Packet analyzer

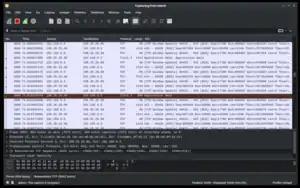
Screenshot of Wireshark network protocol analyzer

A packet analyzer (also packet sniffer or network analyzer) is a computer program or computer hardware such as a packet capture appliance that can analyze and log traffic that passes over a computer network or part of a network. Packet capture is the process of intercepting and logging traffic. As data streams flow across the network, the analyzer captures each packet and, if needed, decodes the packet's raw data, showing the values of various fields in the packet, and analyzes its content according to the appropriate RFC or other specifications.